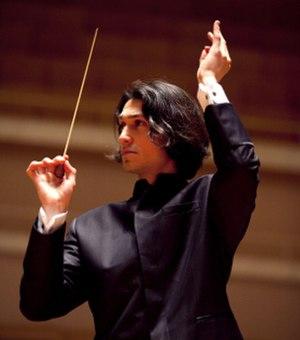
Yordan Kamdzhalov est un chef d'orchestre bulgare.